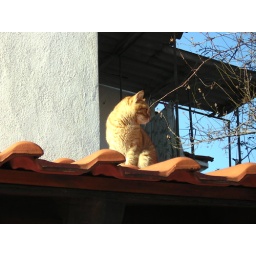
A red stray cat sitting on an equally red roof above a gyros shop in Nikiti.